Burnham Athenaeum

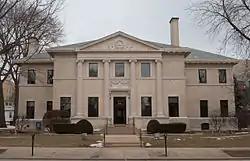

The Burnham Athenaeum, also known as the Champaign Public Library, is a historic library building located at 306 W. Church St. in Champaign, Illinois. Built in 1896 through a donation from Albert C. Burnham, the building was Champaign's first permanent library. Architect Julius A. Schweinfurth designed the Classical Revival building. The two-story building is built from cream-colored brick with terra cotta ornamentation. The front entrance features four two-story Ionic columns supporting a pediment and an inscribed frieze. A terra cotta band encircles the building below the second-story window sill line. The Champaign Public Library occupied the building until 1978, when it moved to a larger facility.